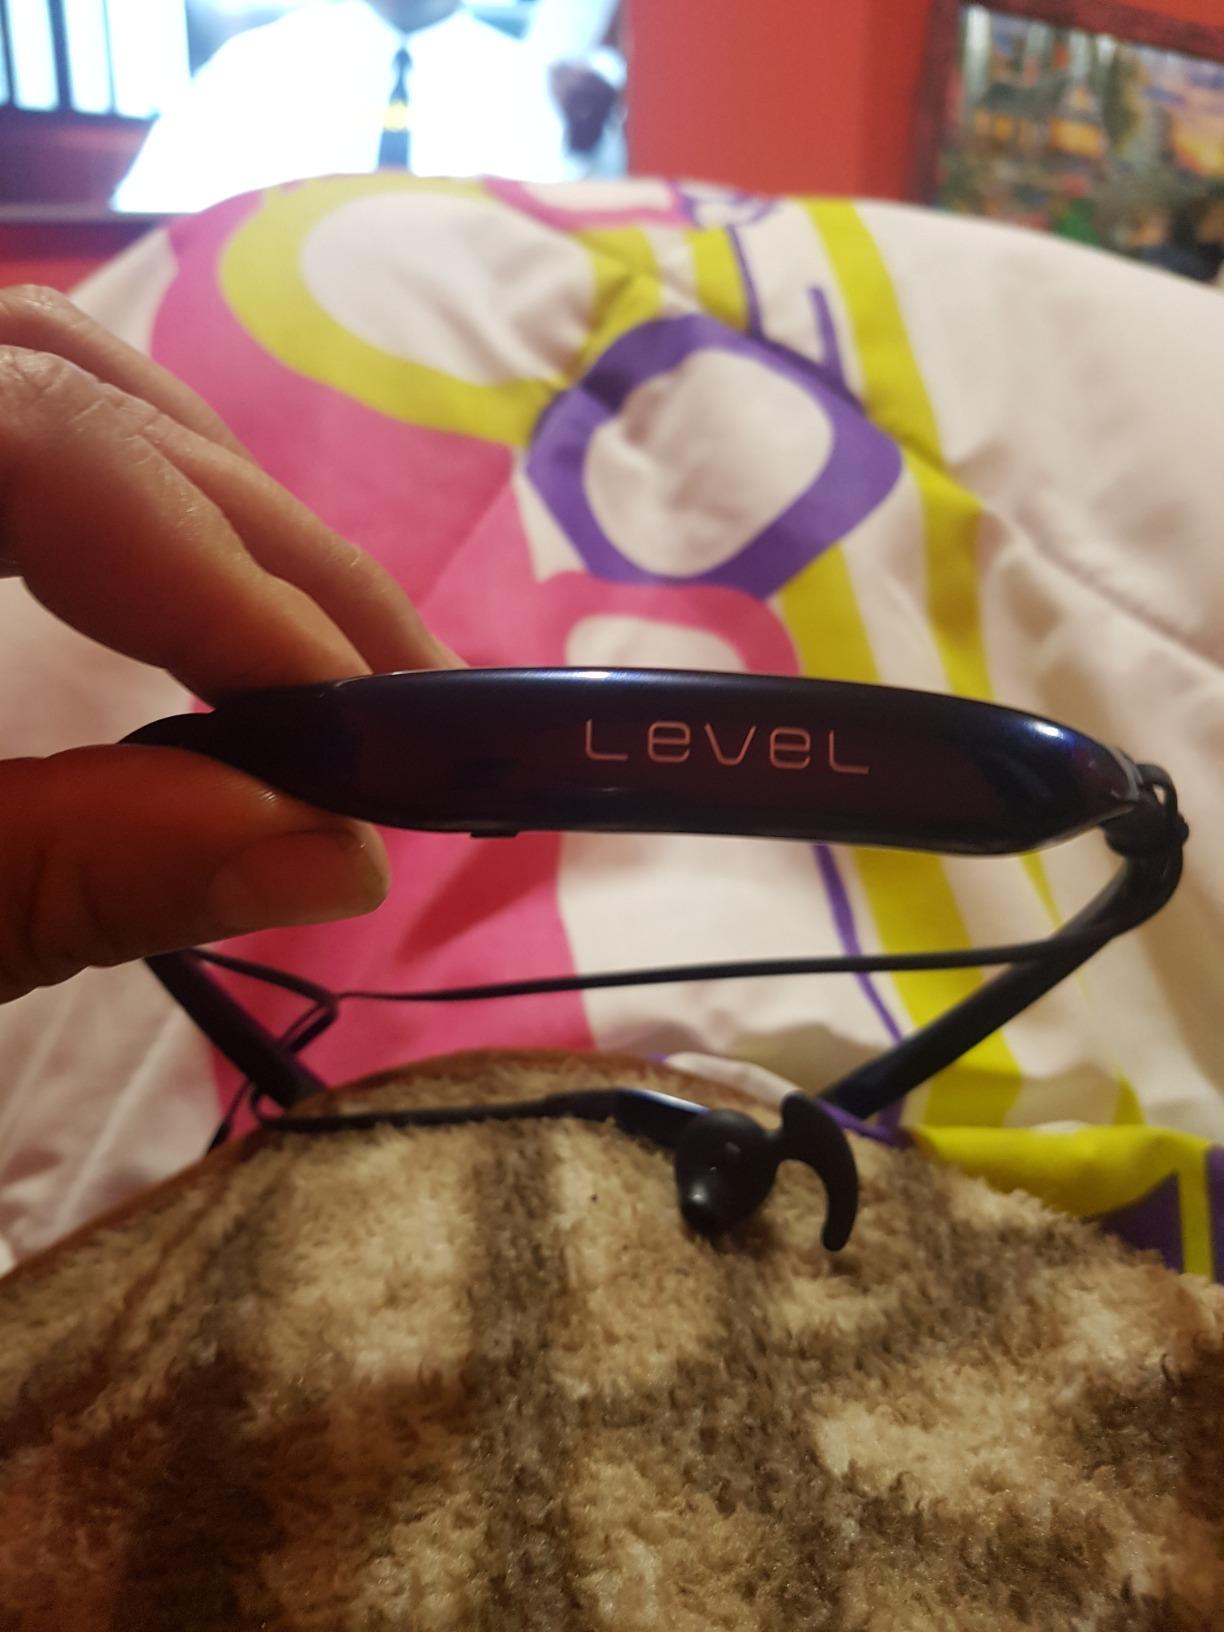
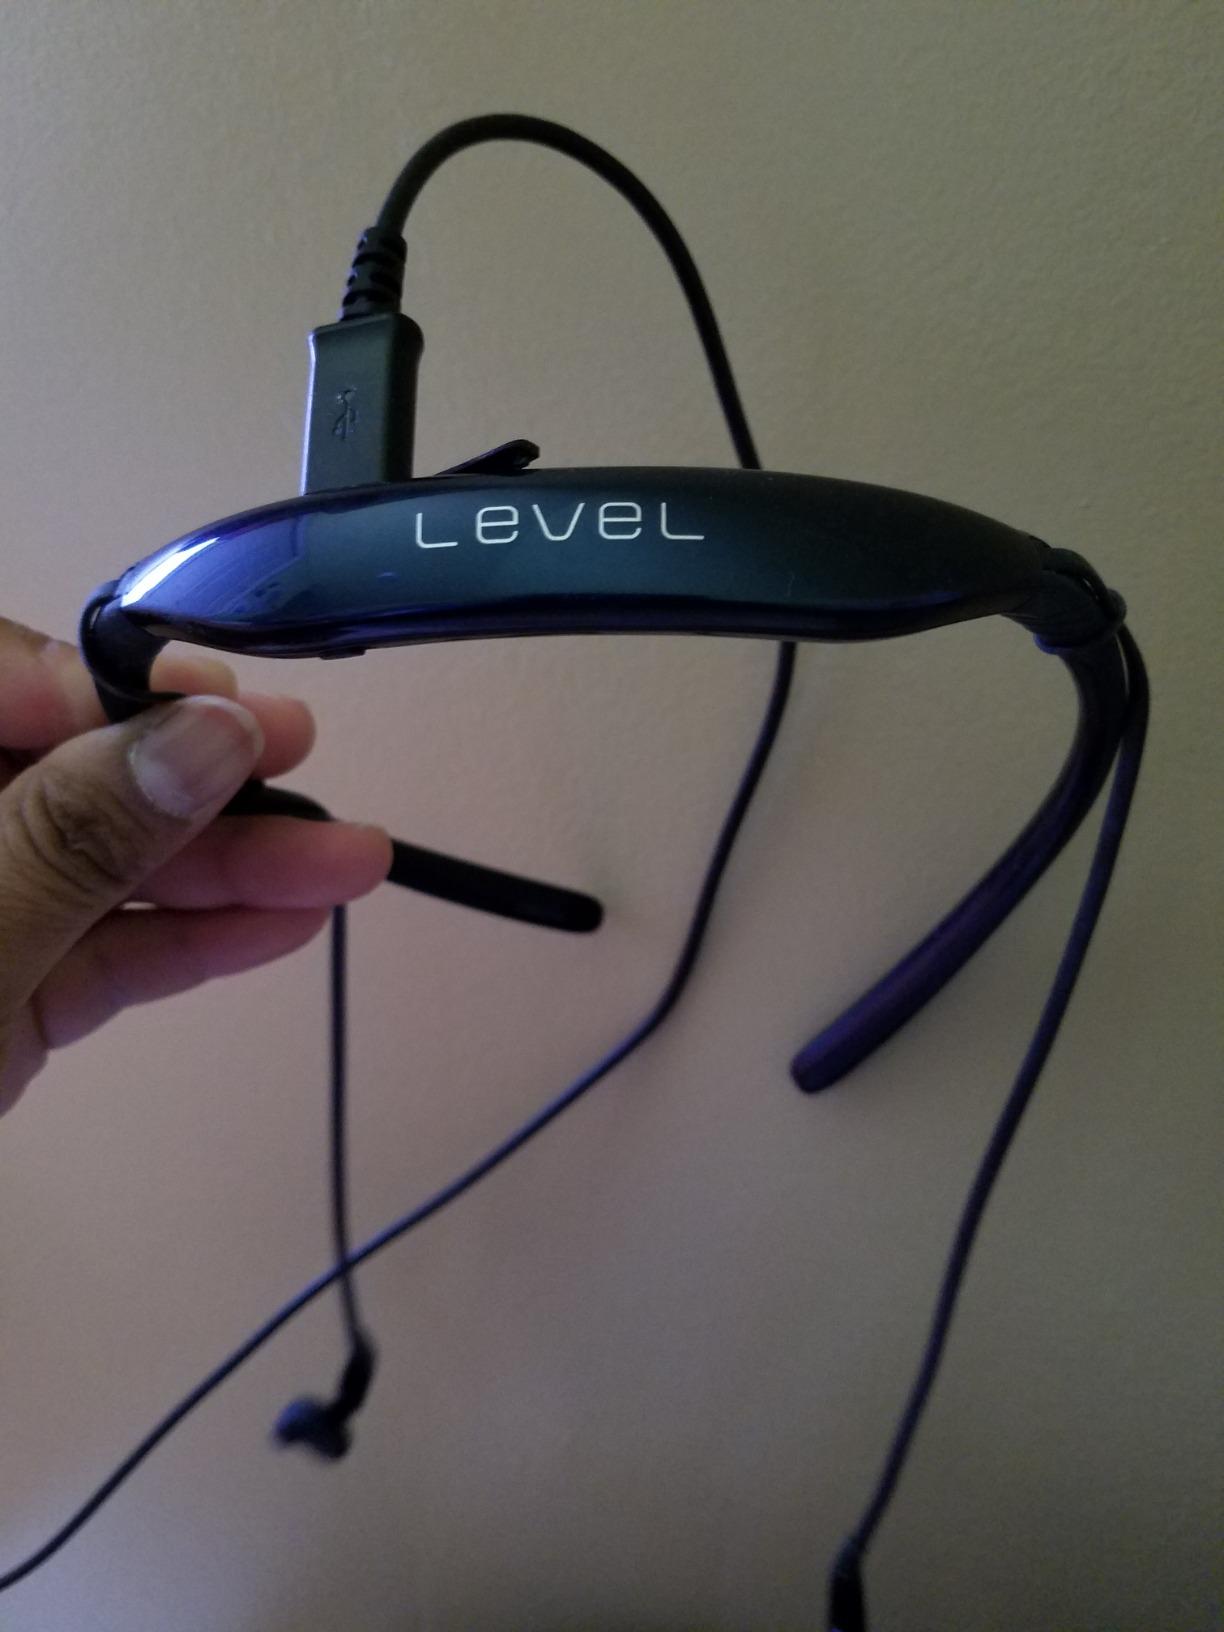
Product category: headphones
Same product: yes